Kauffman Center for the Performing Arts

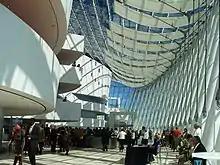
View of the Great Hall

Brandmeyer Great Hall links Muriel Kauffman Theatre and Helzberg Hall, and features an expansive view of the Kansas City skyline to the south. It serves as a lobby for patrons on performance nights and is also available for special events. The white great hall provides access to the performance halls by a series of stacking, open balconies. This means that on performance nights, patrons attending events in either hall are visible to each other, and to the city below.